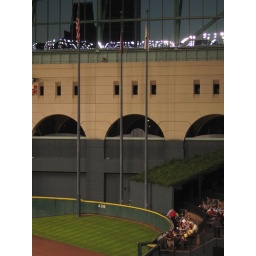
The hill and flagpole are in the field of play, weird.